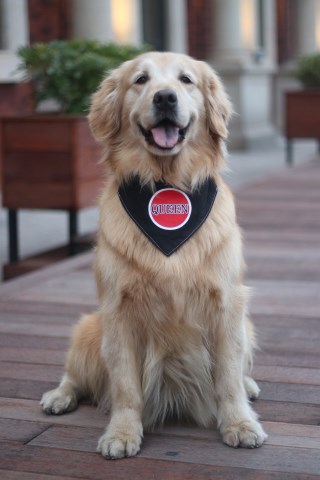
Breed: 5355-n000126-golden_retriever